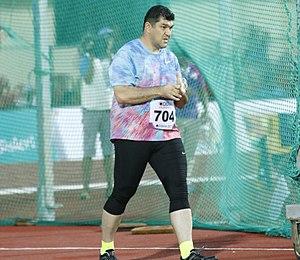
Le lancer du marteau masculin figure au programme des Jeux olympiques depuis la deuxième édition, en 1900 à Paris. Les femmes ne participent à cette épreuve que depuis les Jeux olympiques de 2000, à Sydney.
Dilchod Jamoliddinovitch Nazarov est un athlète tadjik, spécialiste du lancer du marteau, champion olympique en 2016 à Rio.